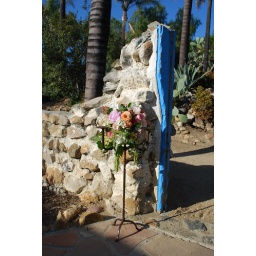
Stunning flowers near blue wooden gates at Carrillo Ranch.